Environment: real
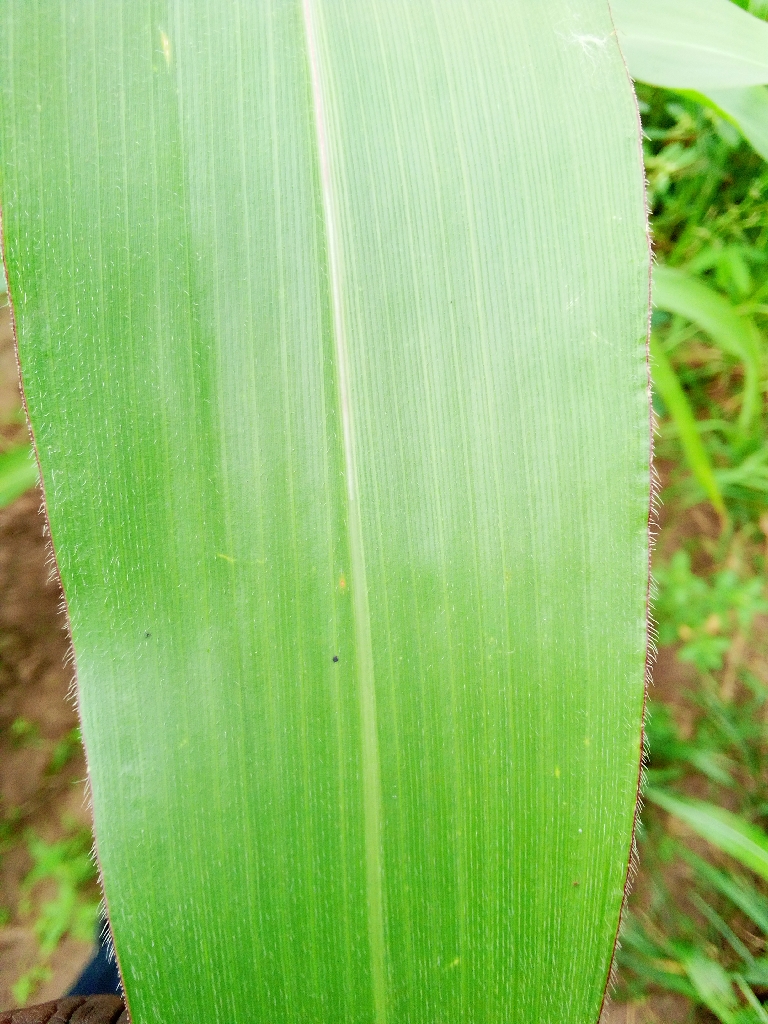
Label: healthy